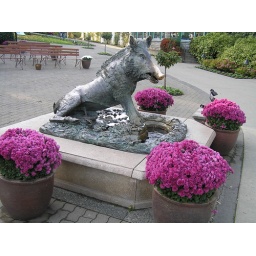
A pig surrounded by it's natual habitat: flower pots